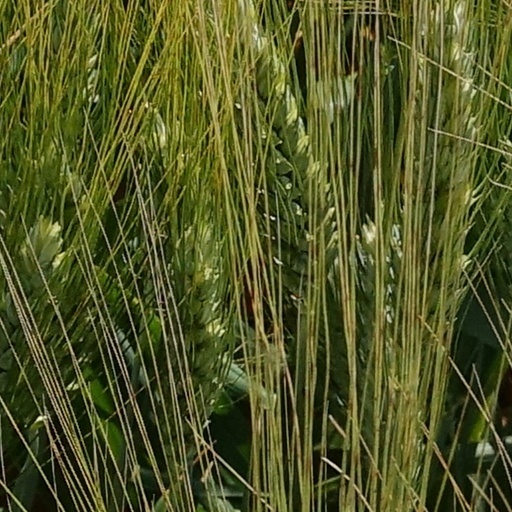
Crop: wheat